Richie Myler

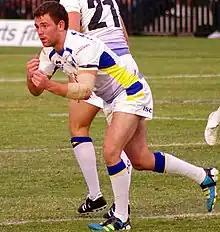
Myler playing for Warrington in 2012

He played in the 2012 Challenge Cup Final victory over the Leeds Rhinos at Wembley Stadium.